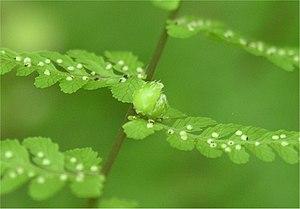
Cystopteris bulbifera ou Cystoptère bulbifère est une espèce de fougères de la famille des Dryopteridaceae et du genre Cystopteris.